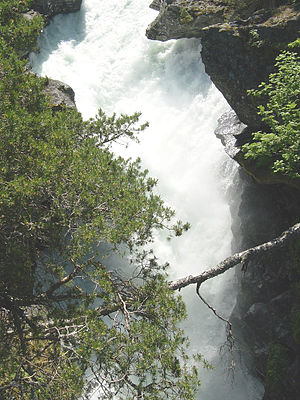
Rauma (flod)
Slettafoss
Rauma er en flod der løber i Innlandet og Møre og Romsdal fylke i Norge. Floden er 68 km lang og løber fra Lesjaskogsvatnet til Åndalsnes. Tidligere var Rauma en god lakseelv, men den har de senere år været inficeret af lakseparasitten Gyrodactylus salaris.